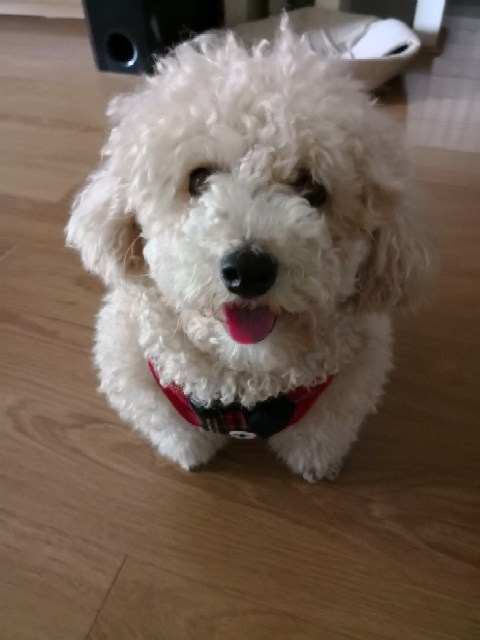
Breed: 7449-n000128-teddy